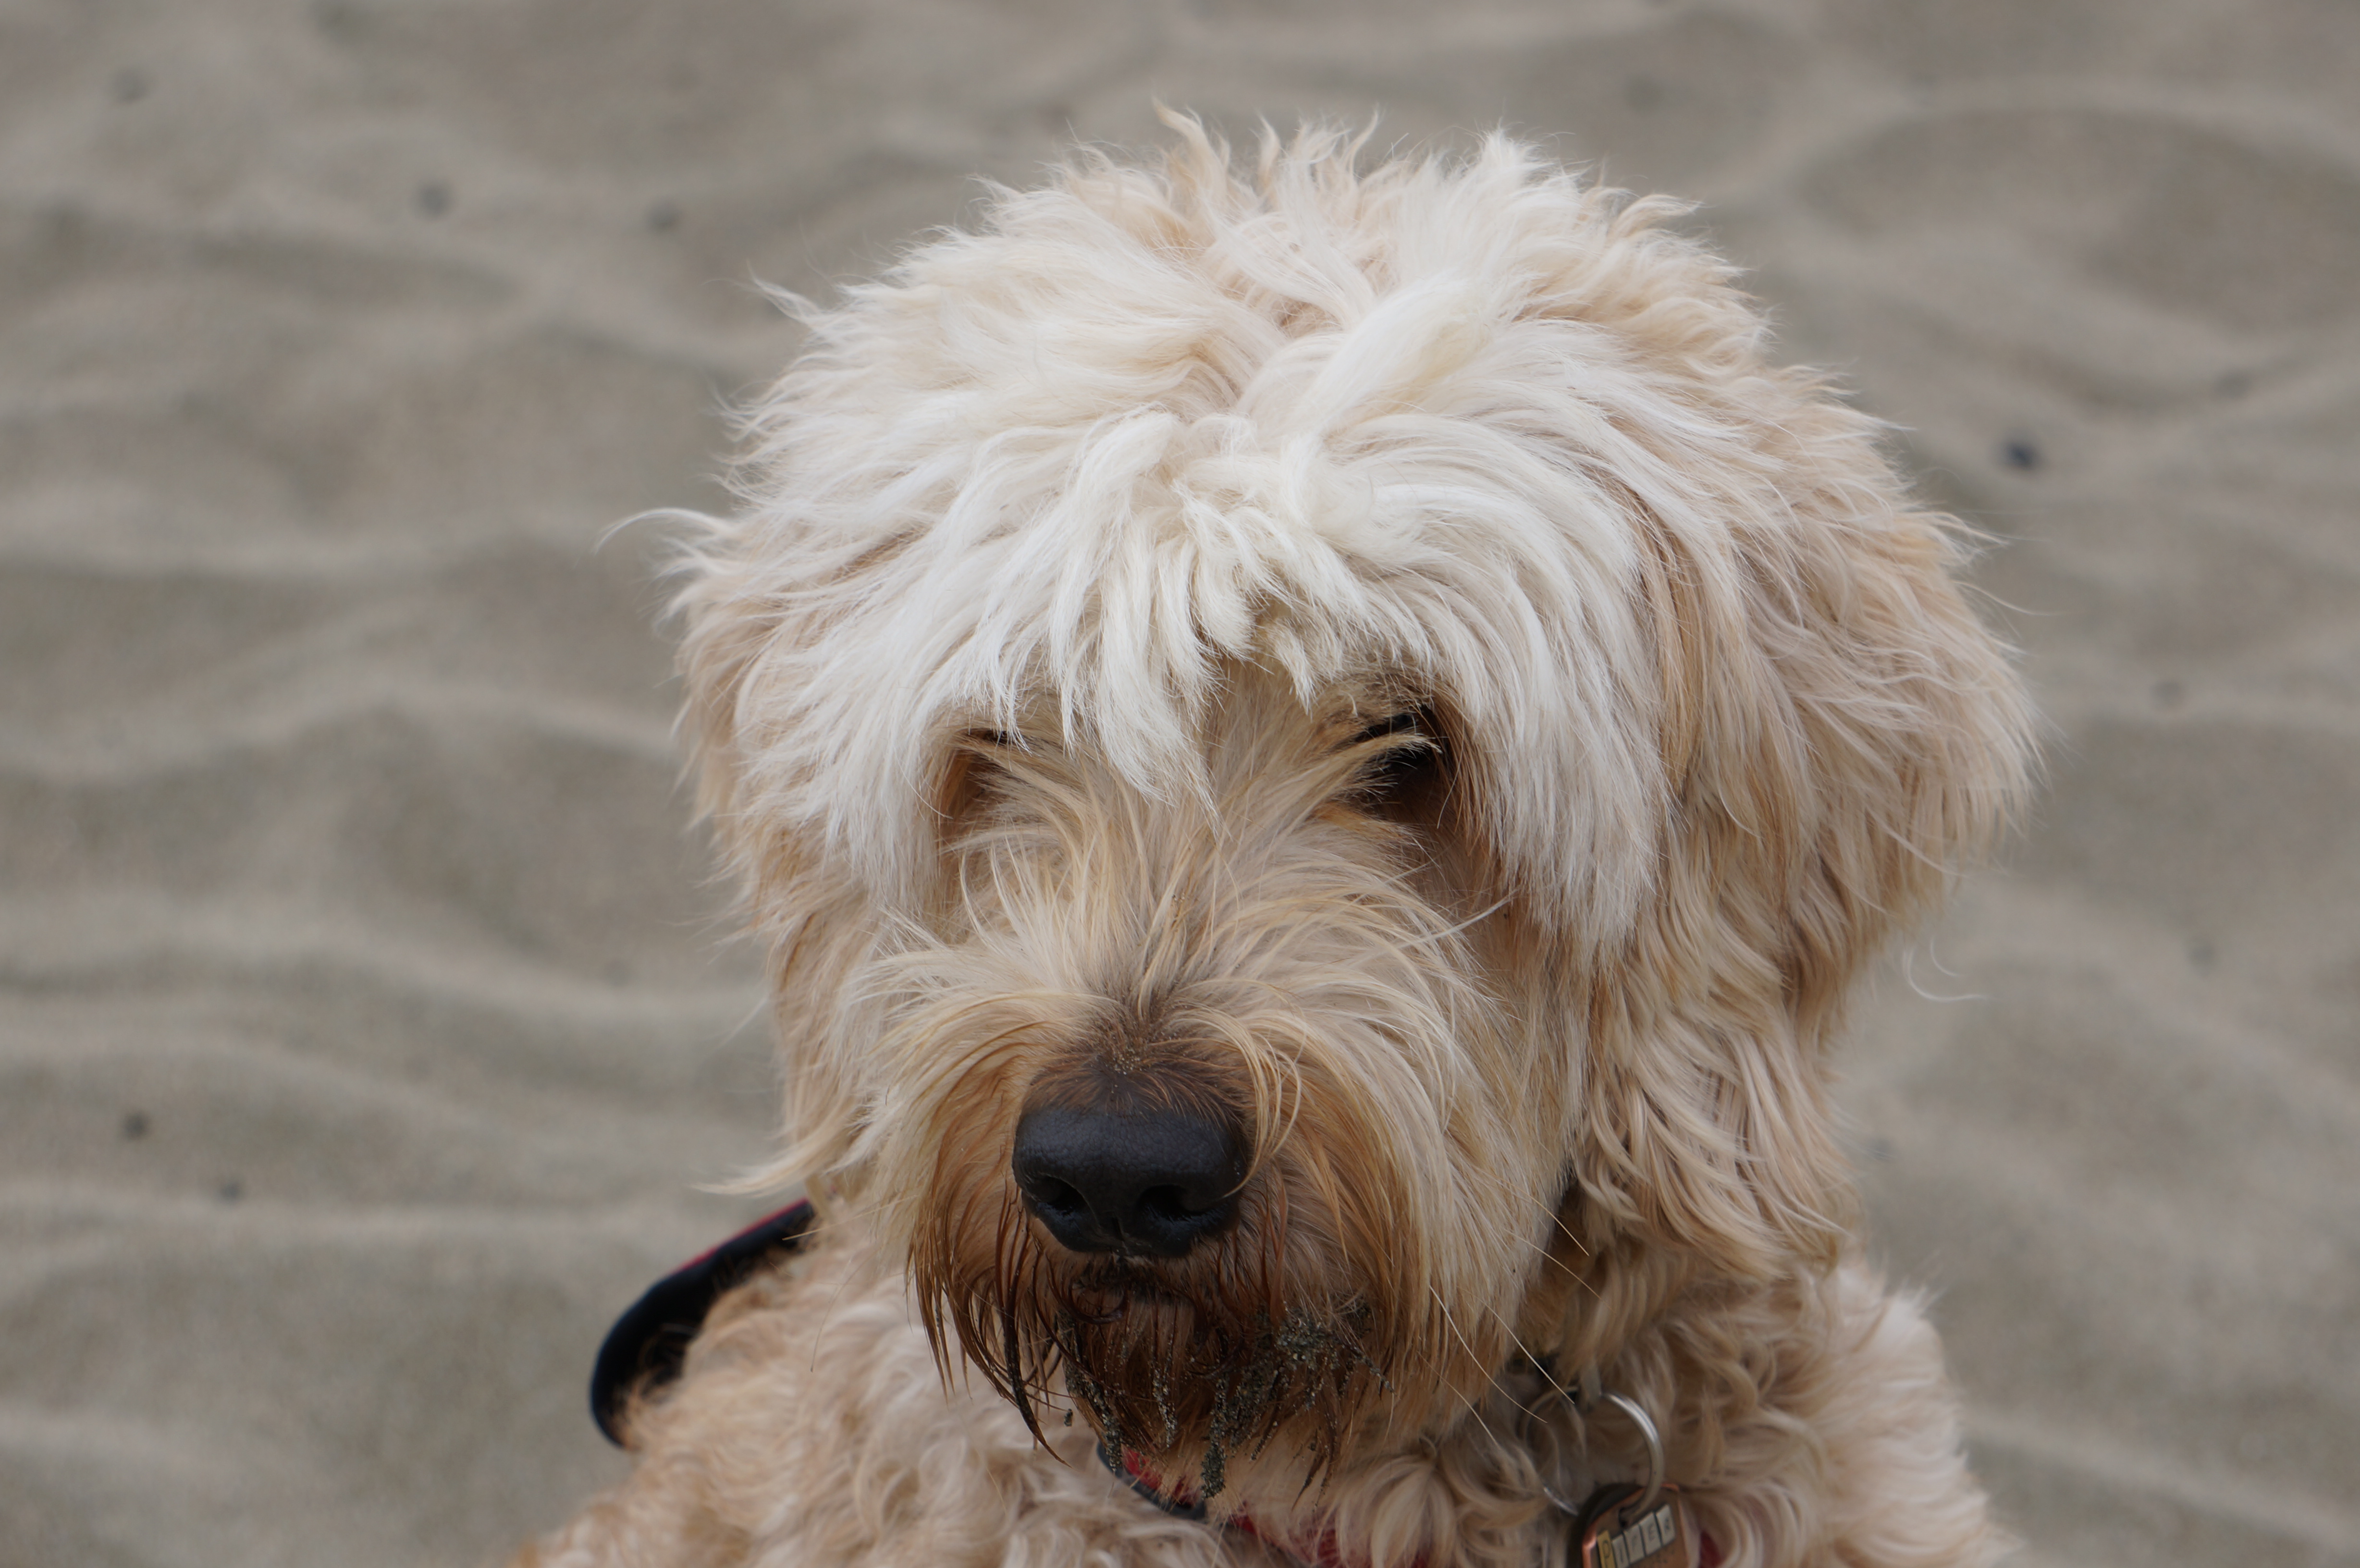
dog, beach, blonde, furry, cute, dog like mammal, dog breed, goldendoodle, snout, dutch smoushond, sapsali, fur, poodle crossbreed, terrier, irish soft coated wheaten terrier, briquet griffon vend en, dog crossbreeds, carnivoran, otterhound, sporting lucas terrier, schnoodle, glen of imaal terrier, spanish water dog